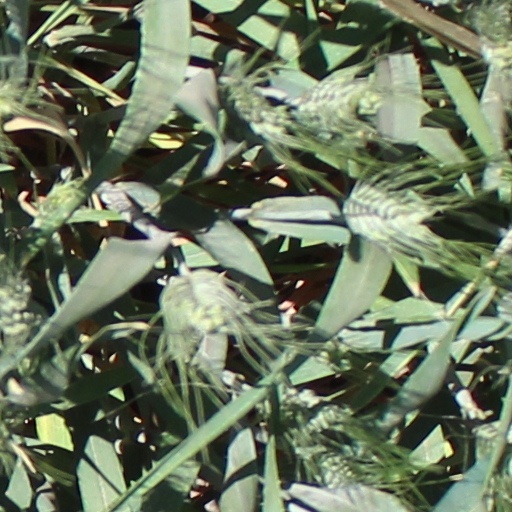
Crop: wheat